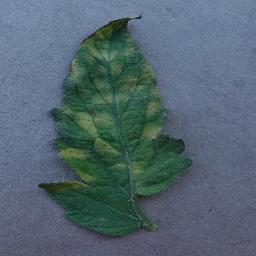
Label: Tomato___Leaf_Mold